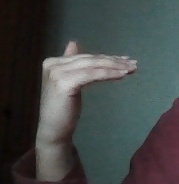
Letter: khaa